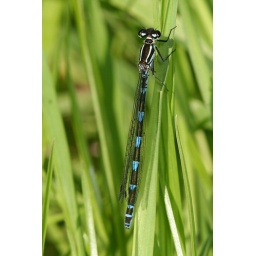
A beautiful blue damselfly perched on some grass near a river in Mitchell's Wood, Castlemartyr, Cork, Ireland